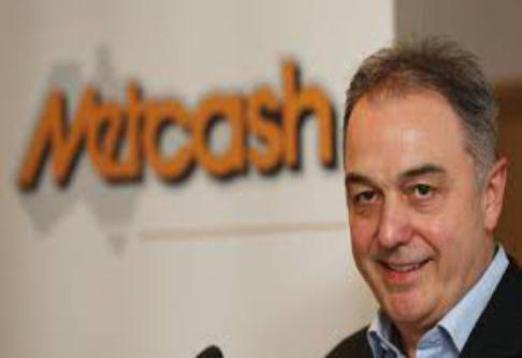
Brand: metcash
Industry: Others